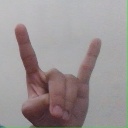
अक्षर: श